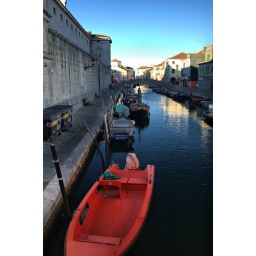
Ah, the girl in the pink hat will ride in the red boat